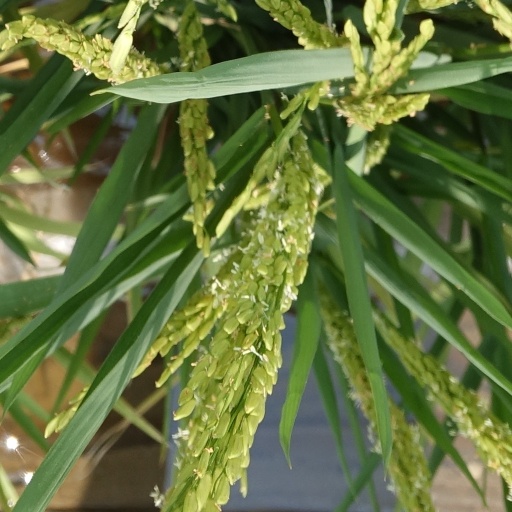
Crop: rice